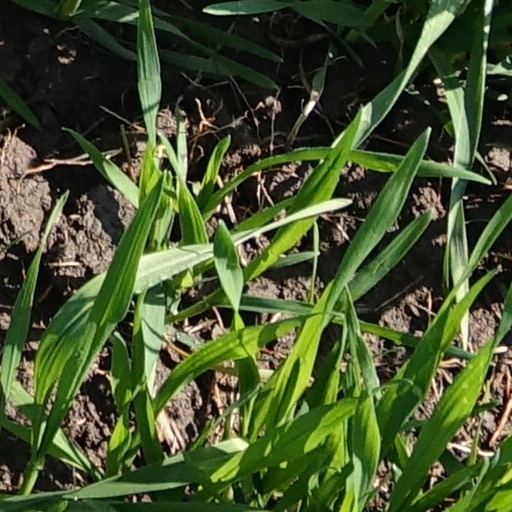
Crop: wheat